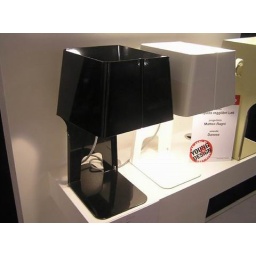
A desk lamp and bookend all in one,